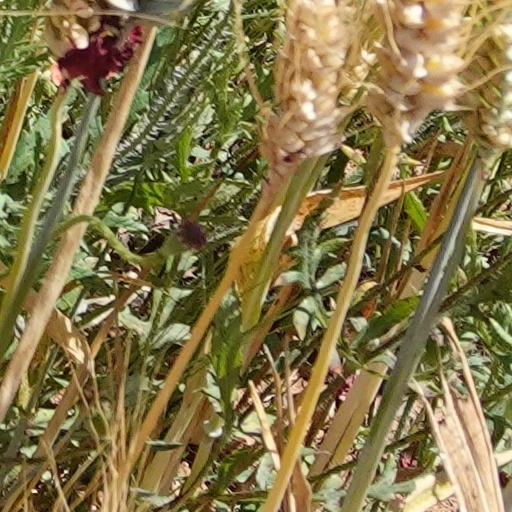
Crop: wheat